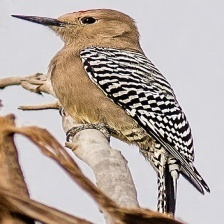
Species: GILA WOODPECKER
Scientific name: MELANERPES UROPYGIALIS